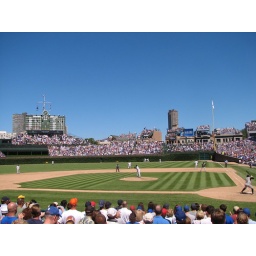
I moved over a section to take a couple pictures not behind the screen by home plate